Edward G. Faile

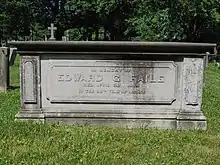
Grave of Edward G. Faile at Saint Paul's Church

Faile was an acquaintance of Richard March Hoe, who had an estate near his in Hunts Point. Hoe invented a machine for stamping and dating tickets, based on a suggestion made by Faile. Hoe and Faile were both vestrymen at St. Ann's Protestant Episcopal Church of Morrisania.